Hobnail

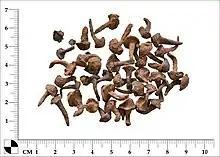
Roman hobnails were shoe tacks, a type of clinching nail; the narrowing tip was turned by a last held inside the sole as the nail was driven. So the tip did a U-turn back into the sole, clinching the nail in place.

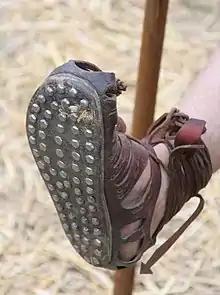
Reconstruction of Ancient Roman caliga

Hobnailed boots (in Scotland "tackety boots") are boots with hobnails (nails inserted into the soles of the boots), usually installed in a regular pattern, over the sole. They usually have an iron horseshoe-shaped insert, called a heel iron, to strengthen the heel, and an iron toe-piece. They may also have steel toecaps. The hobnails project below the sole and provide traction on soft or rocky terrain and snow, but they tend to slide on smooth, hard surfaces.